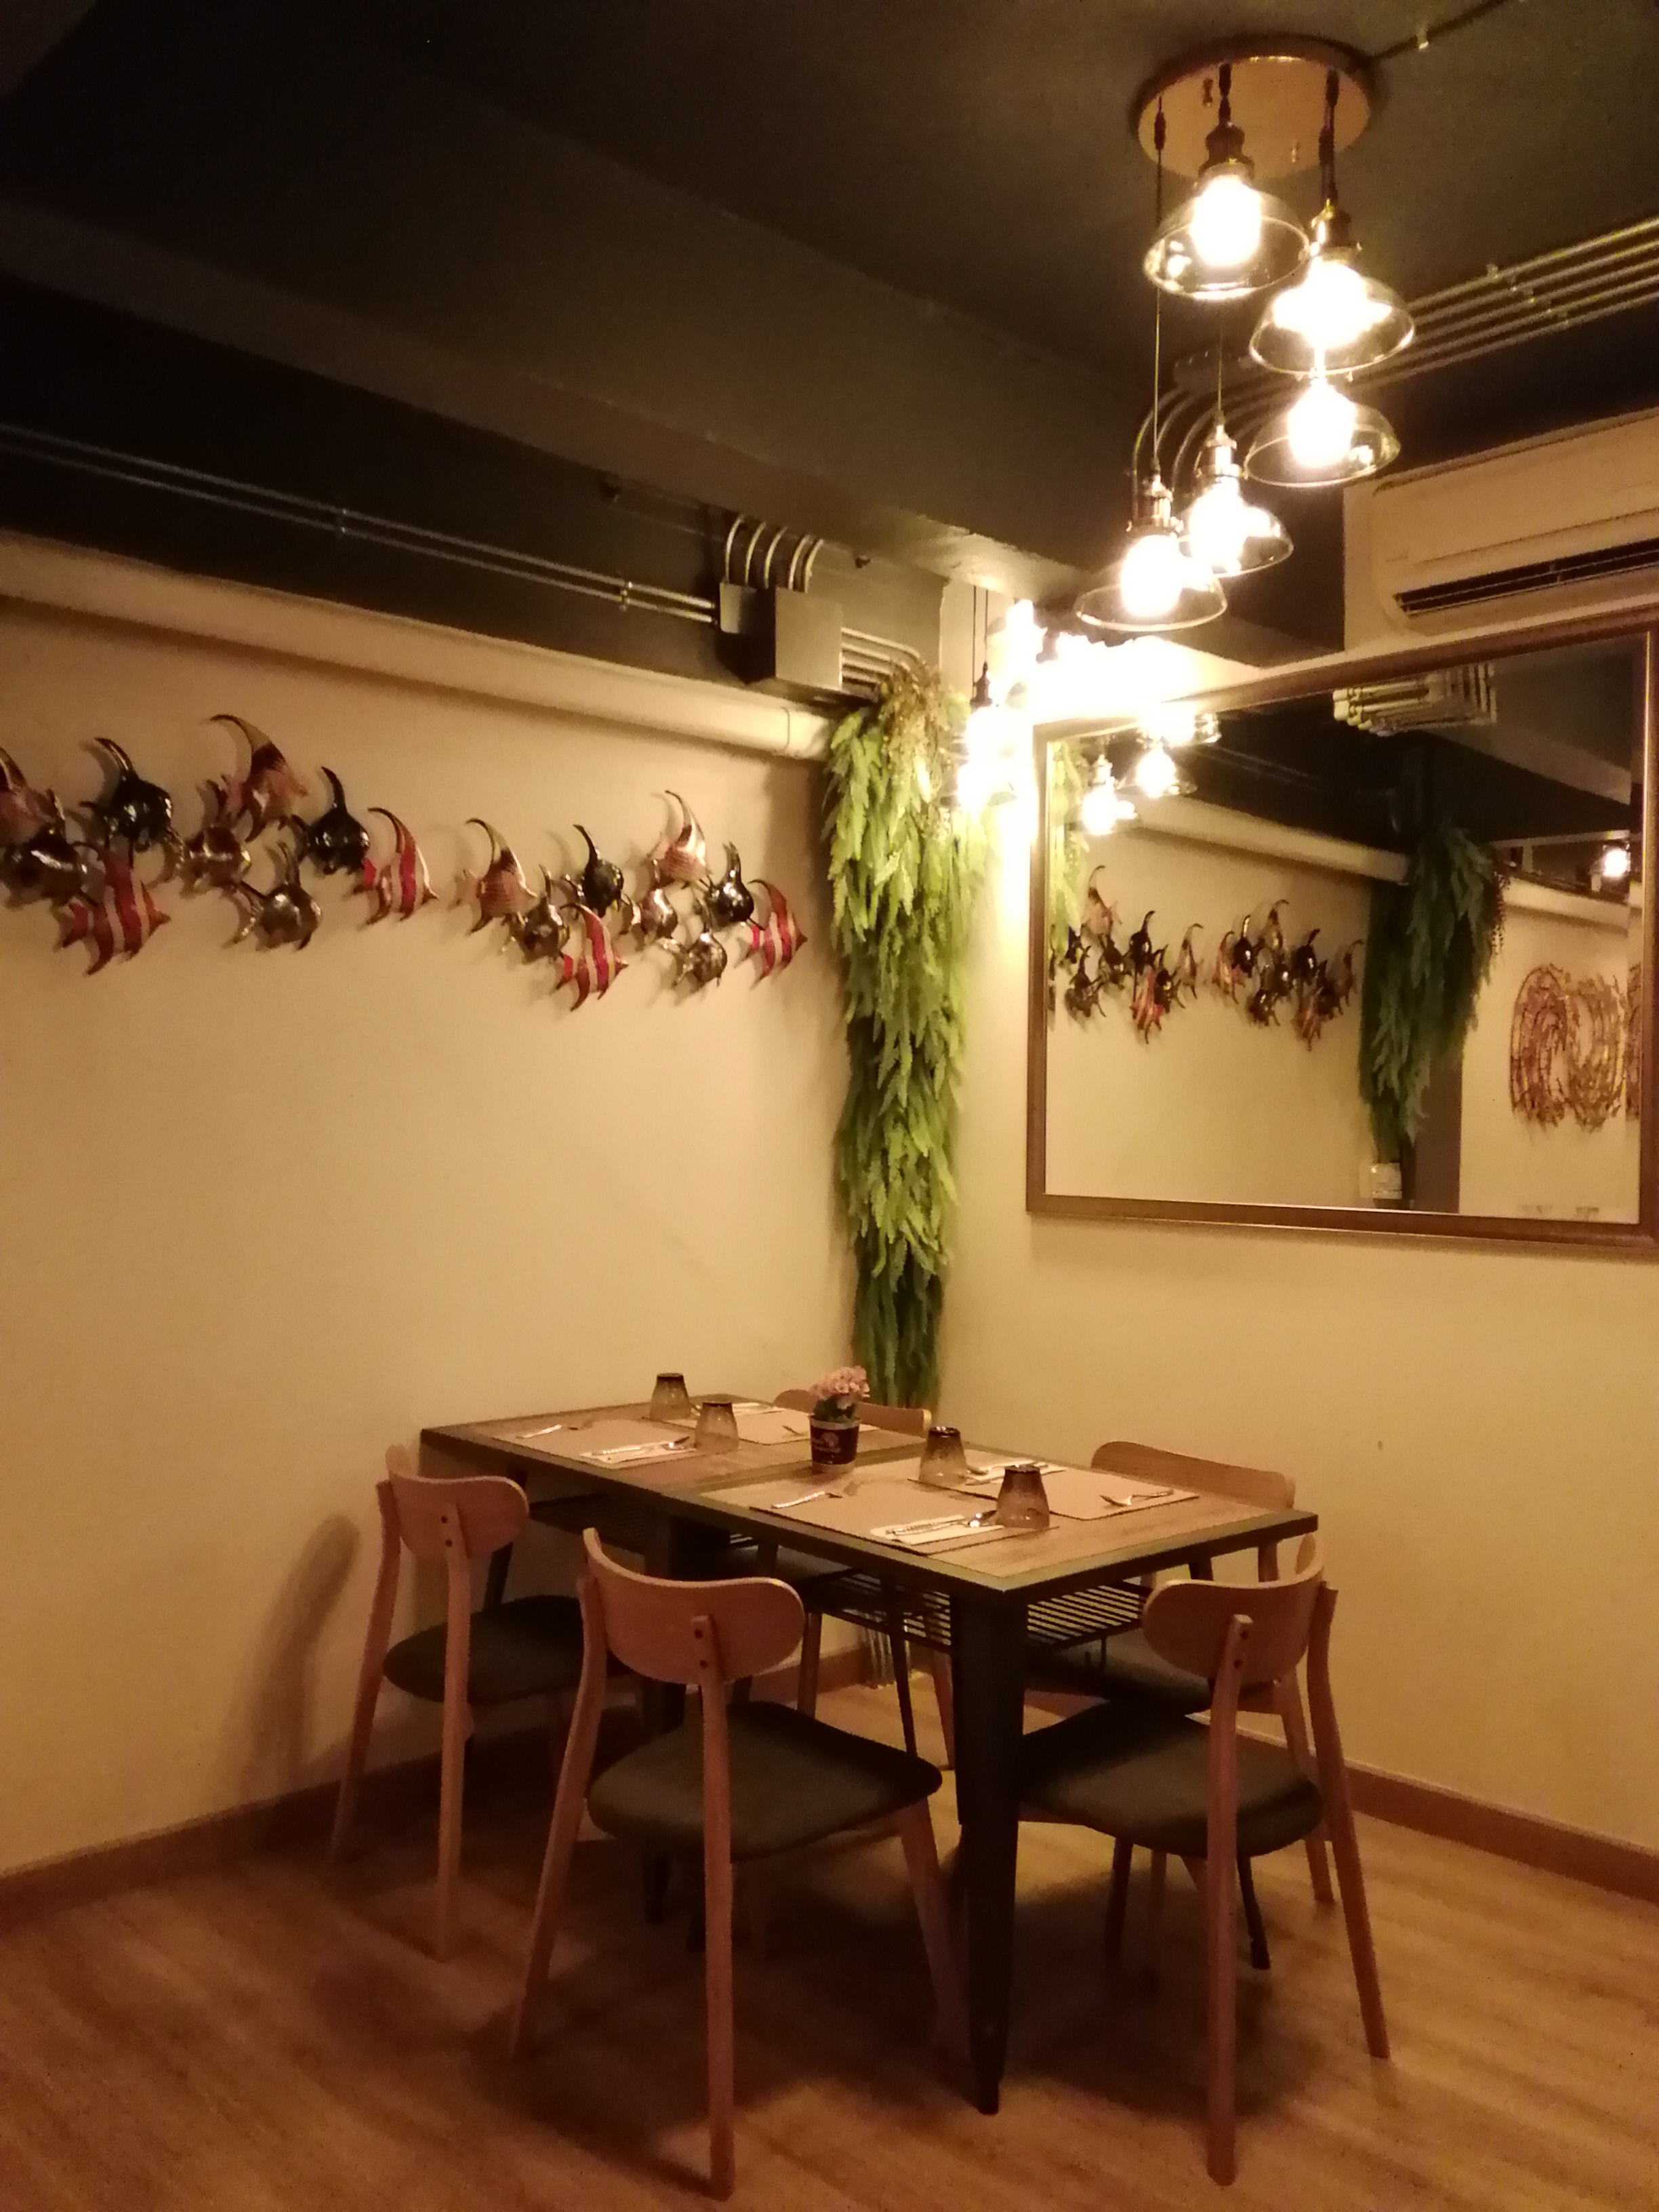
table, room, property, interior design, building, restaurant, furniture, dining room, kitchen dining room table, ceiling, floor, flooring, house, loft